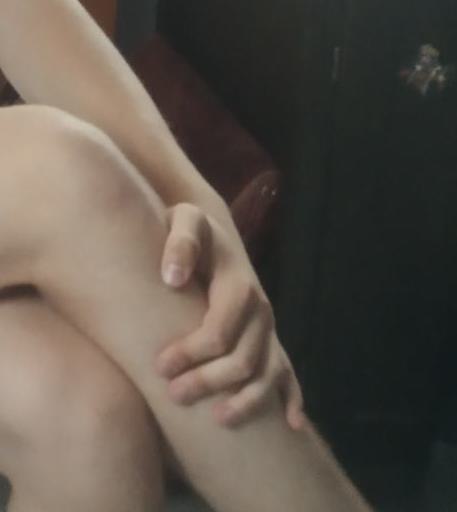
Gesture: no_gesture